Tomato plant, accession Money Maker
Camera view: tilt-top (135 deg); turntable rotation: 210 degrees
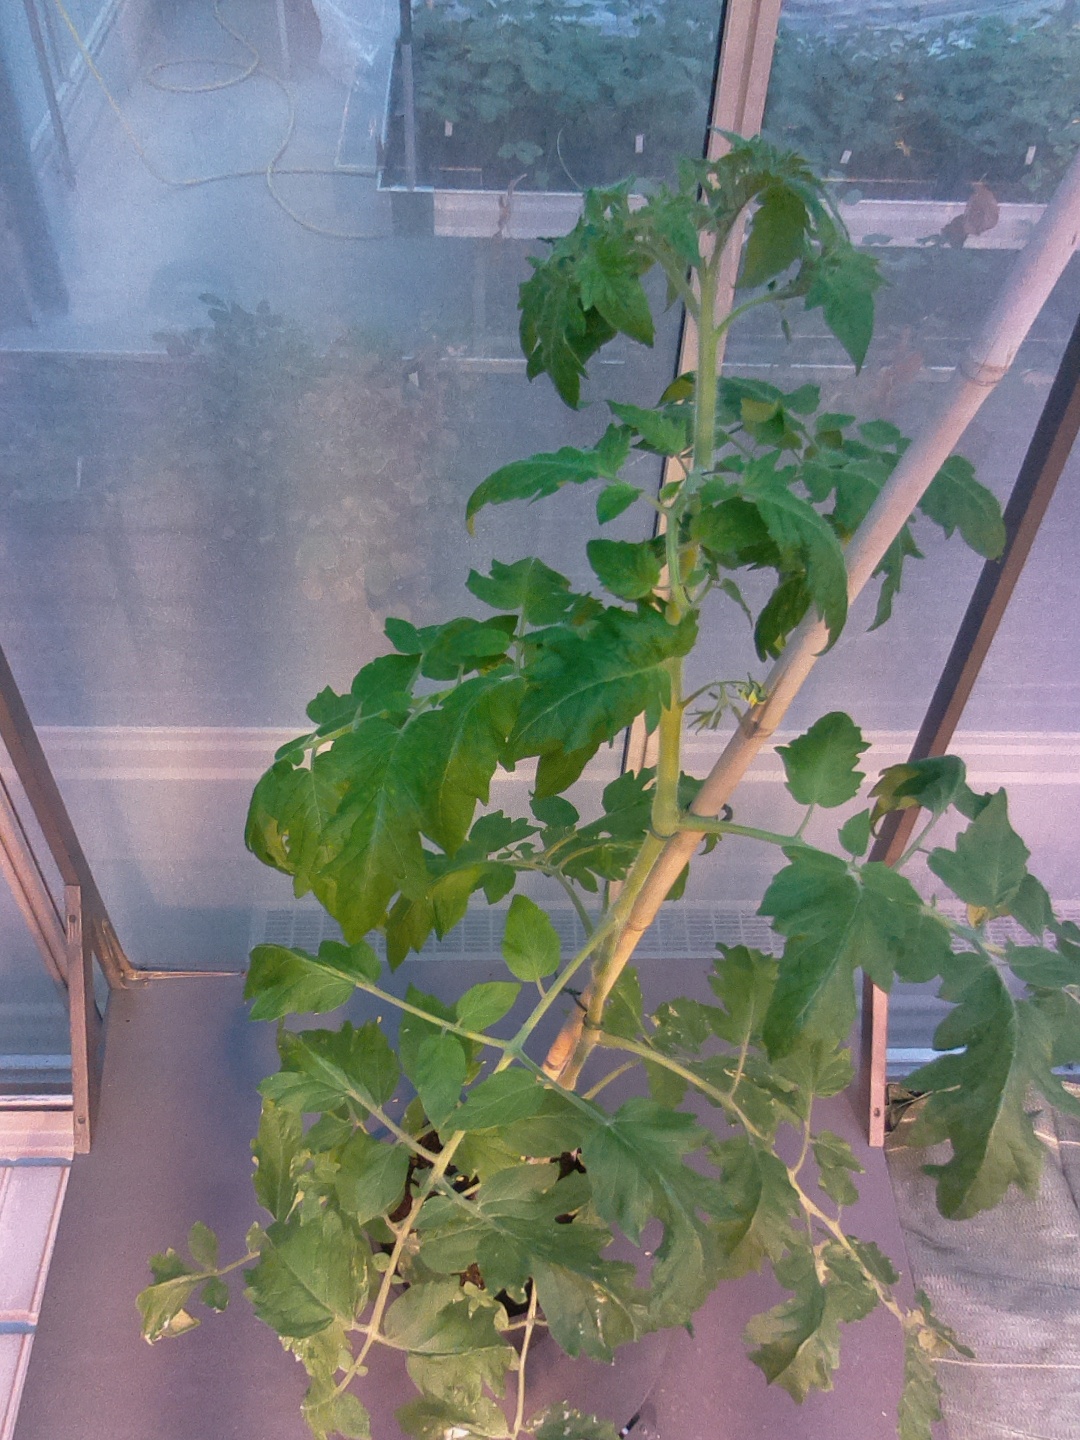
BBCH growth stage 61: 10%-20% of flowers open